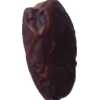
Label: dates